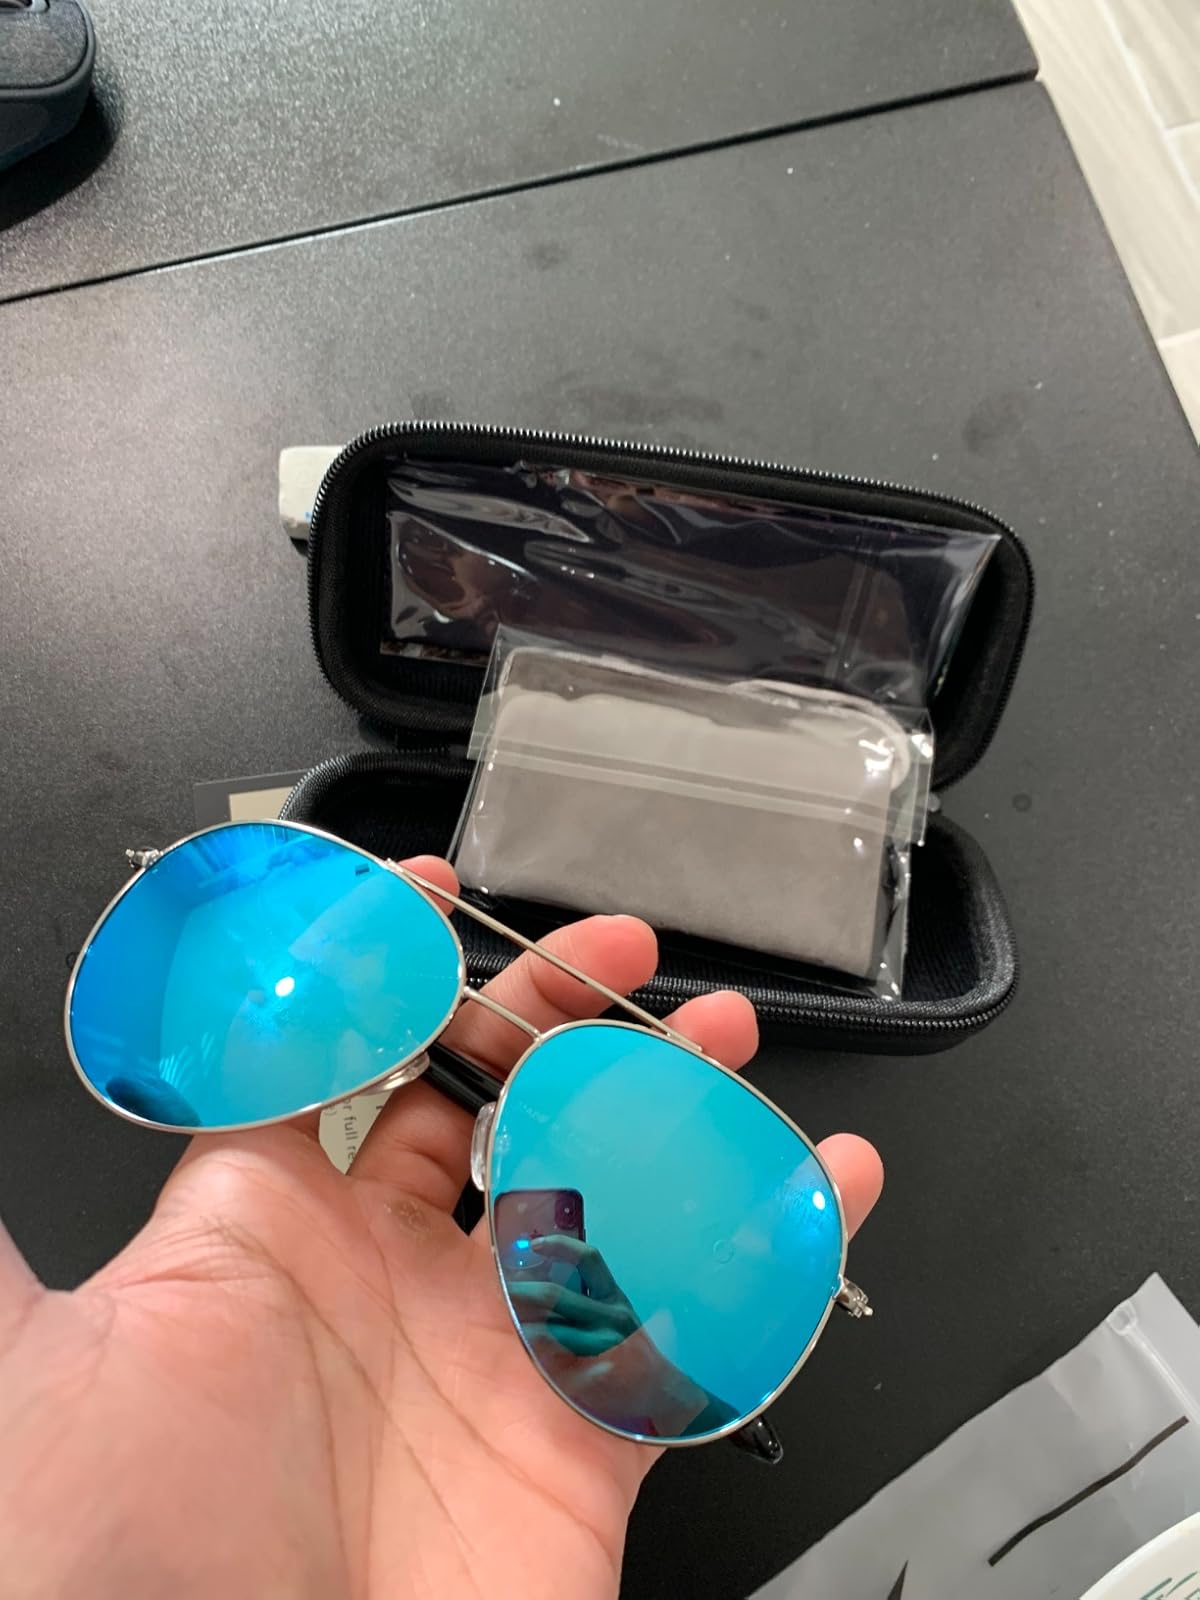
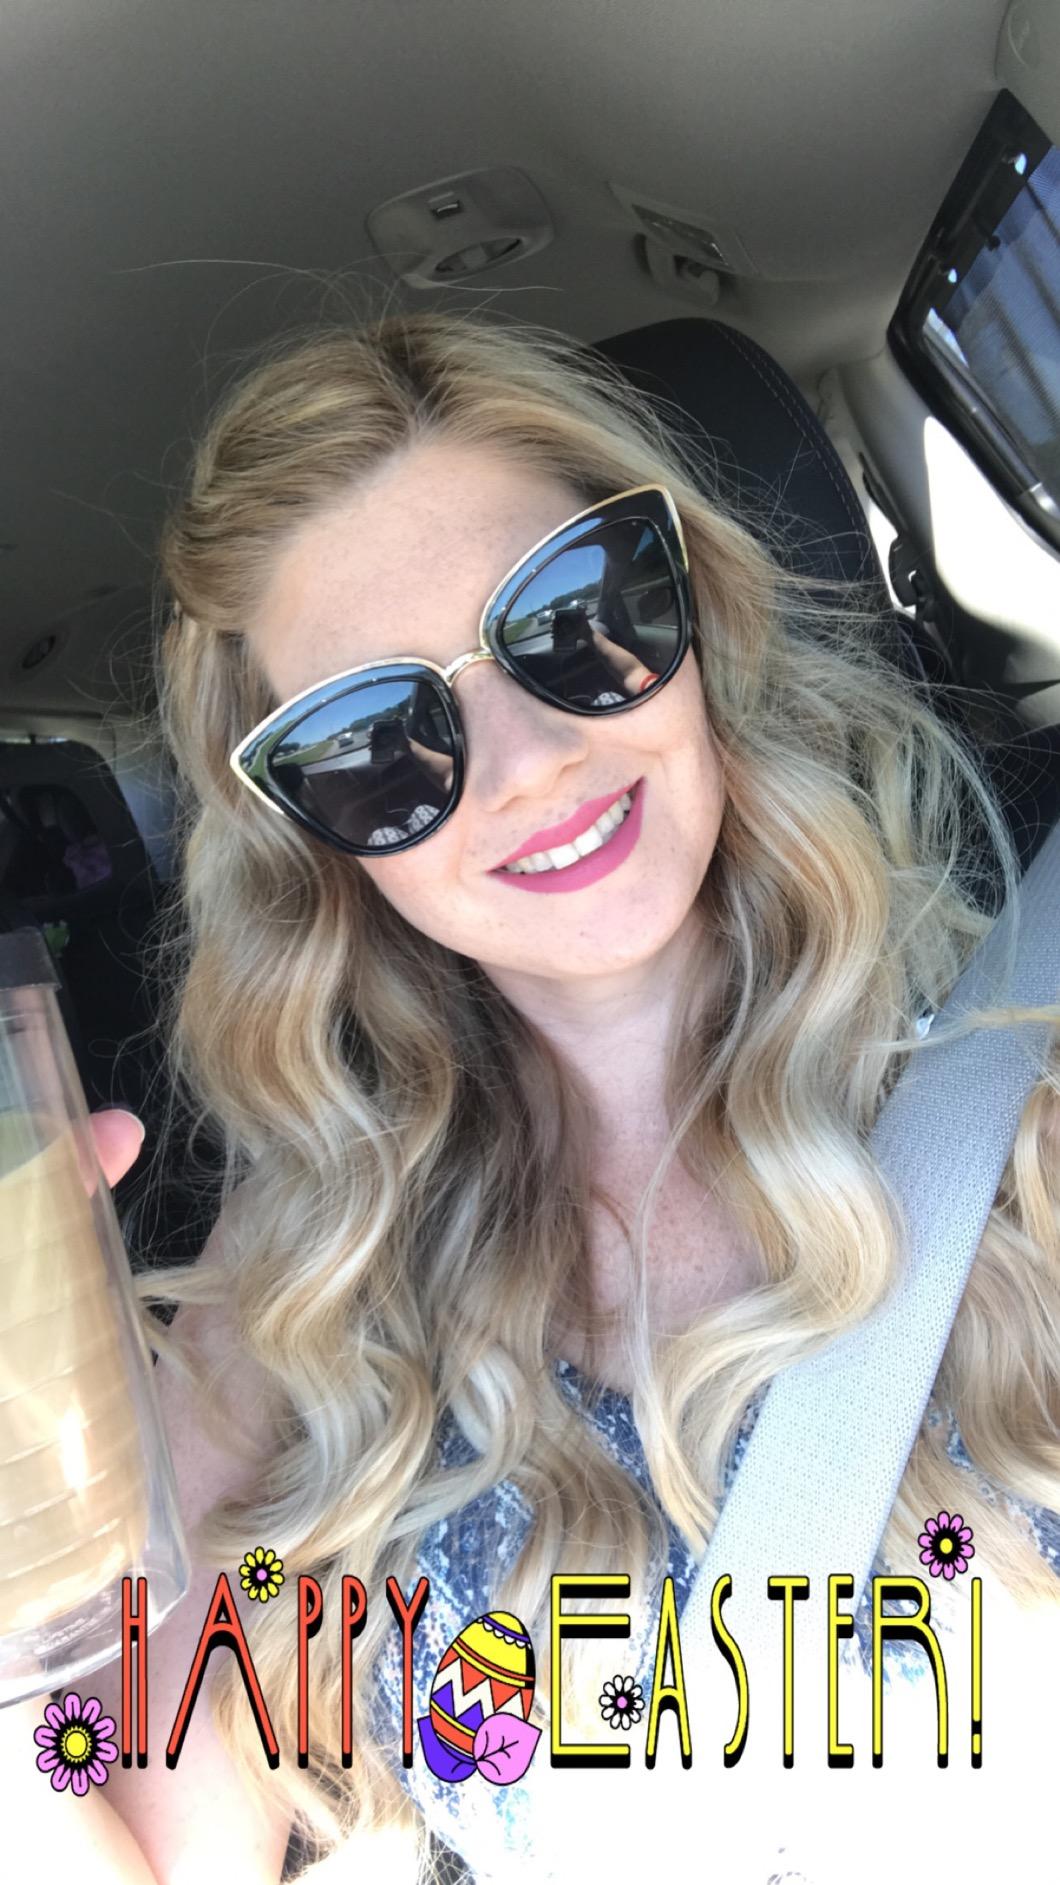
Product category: accessories_sunglasses
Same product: no